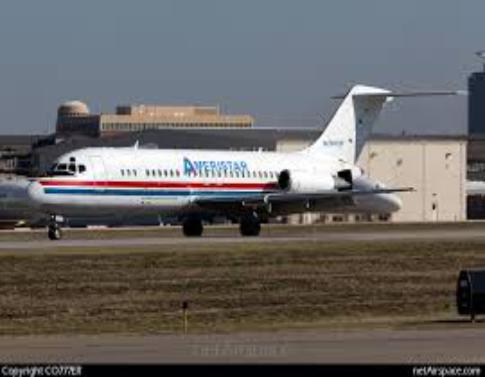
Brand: Ameristar Air Cargo
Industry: Transportation